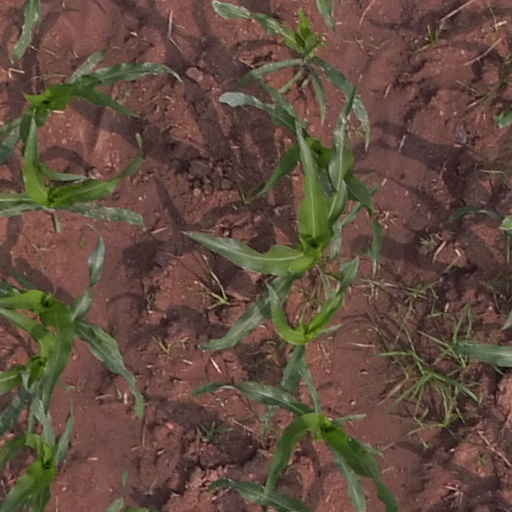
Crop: maize; corn